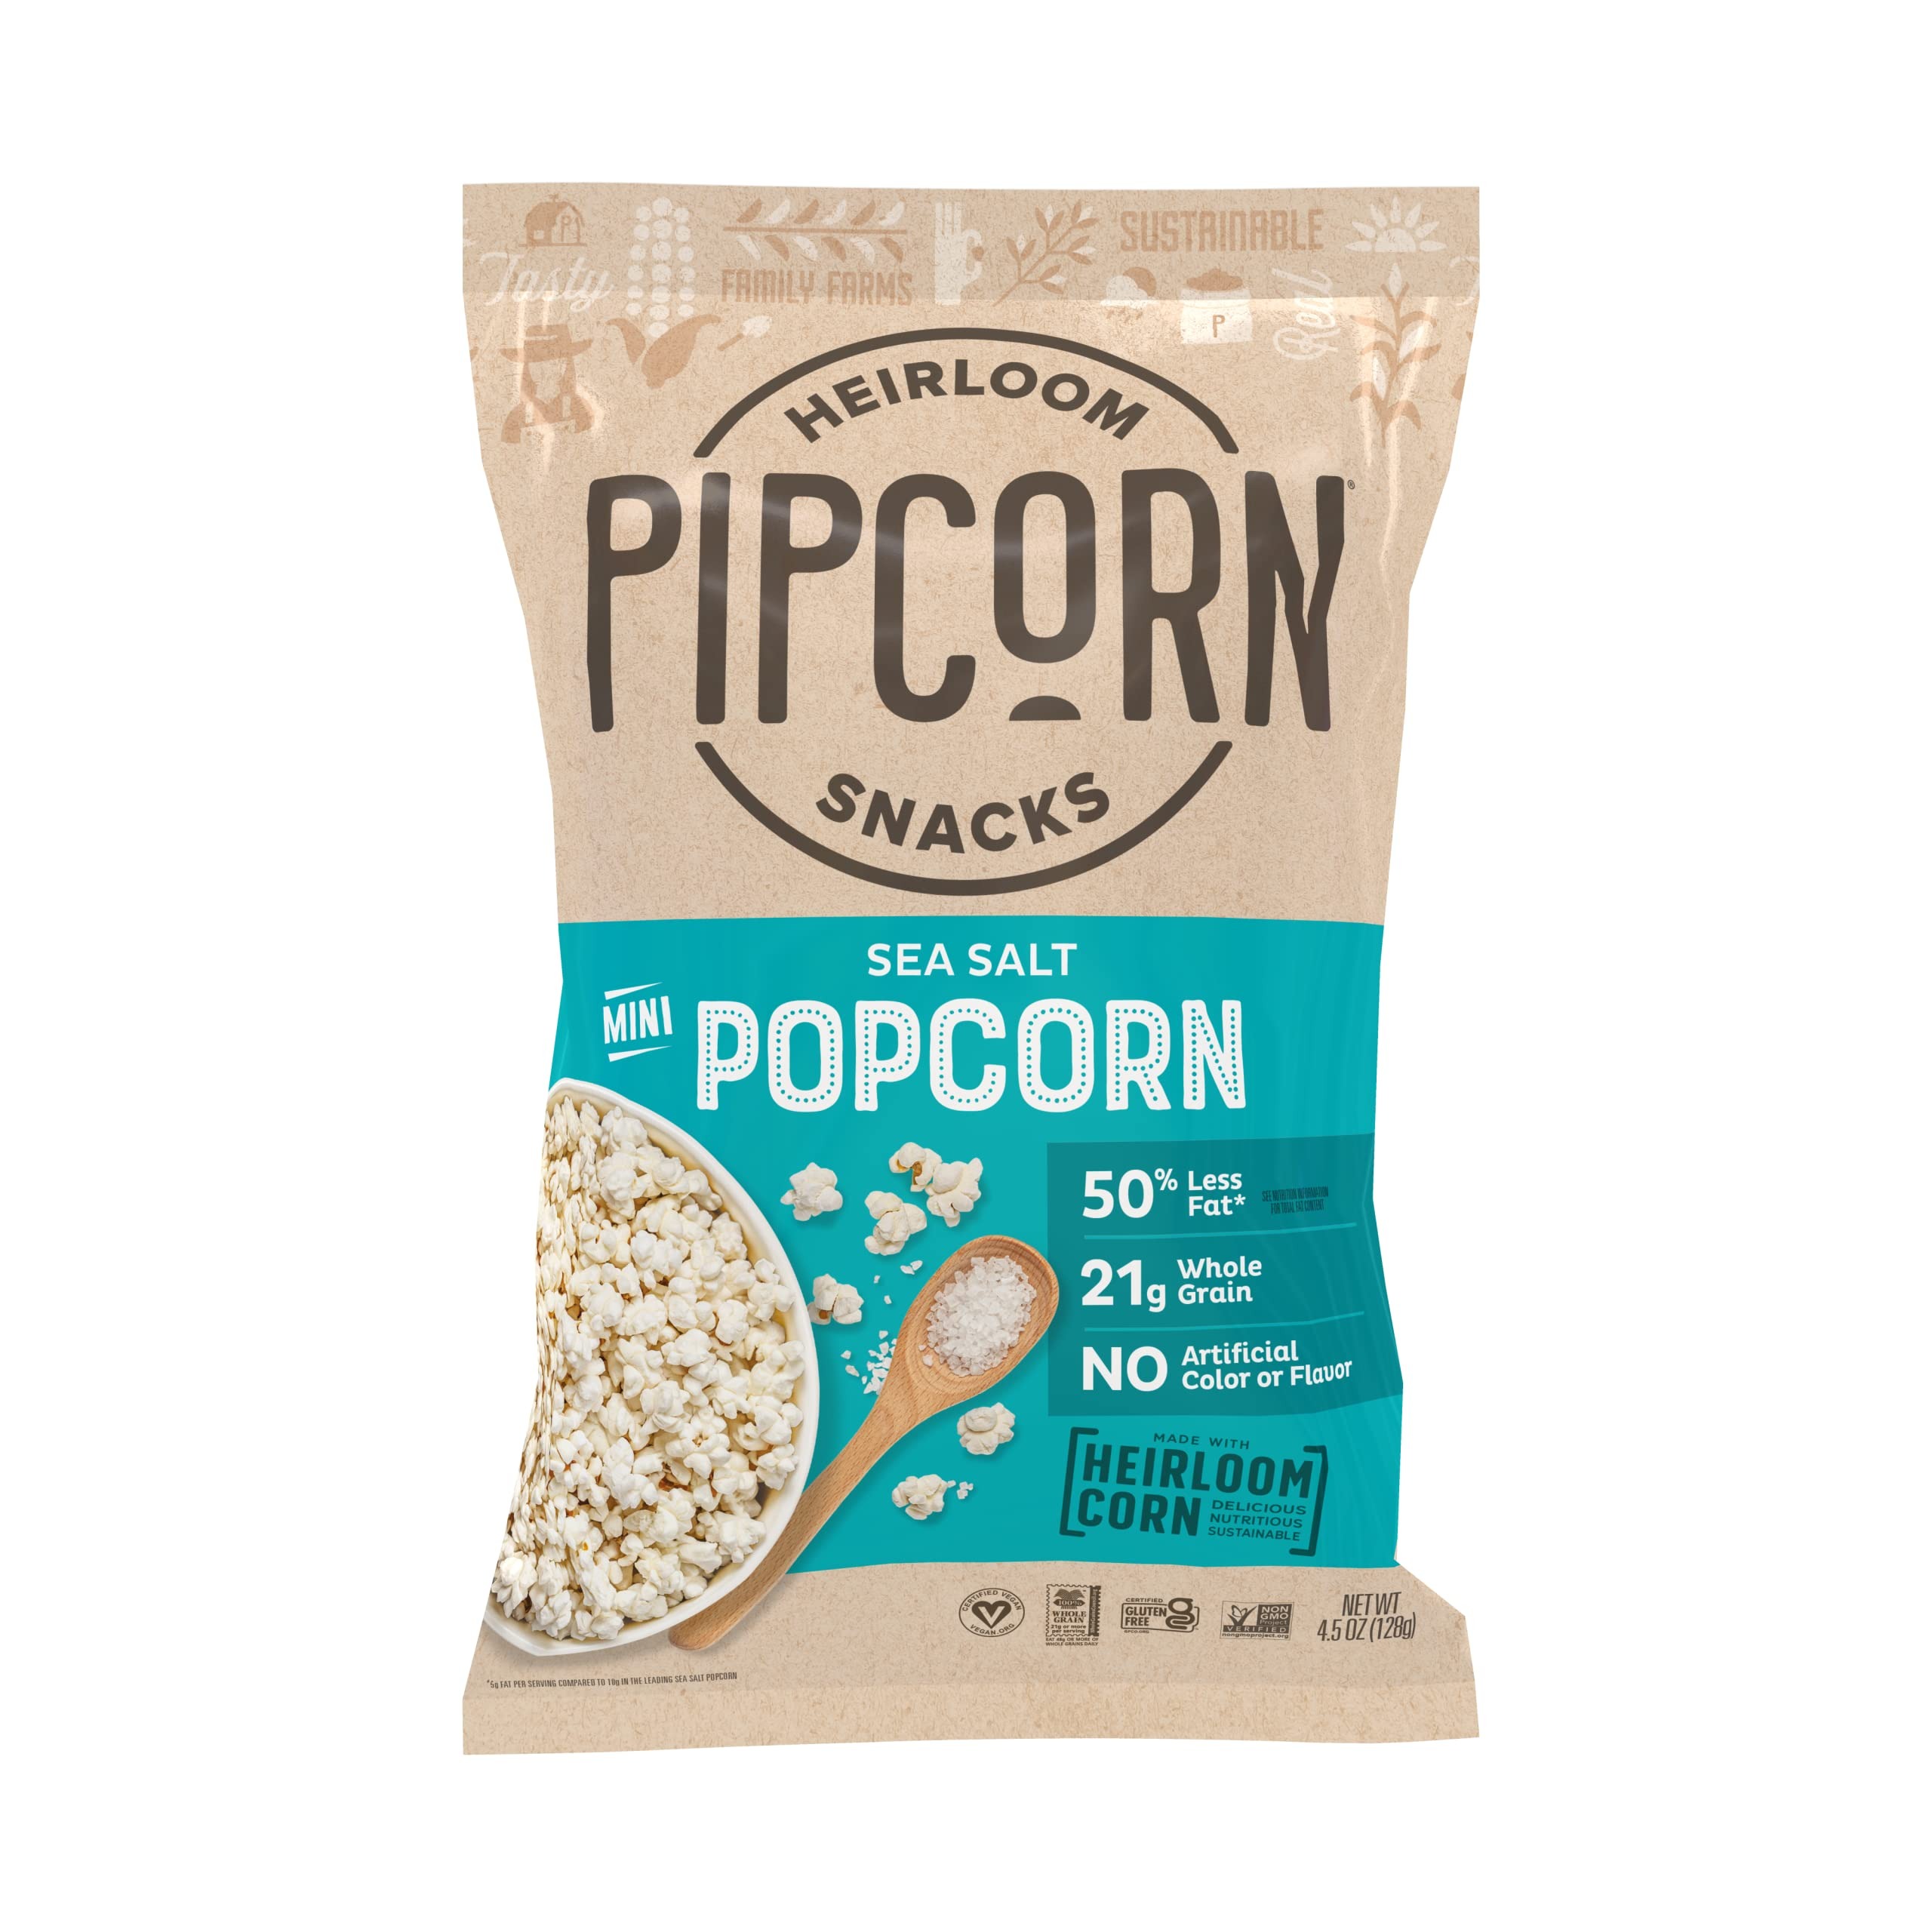
Item Name: Heirloom Sea Salt Mini Popcorn by Pipcorn - 4.5oz - Gluten Free, Non-GMO Heirloom Corn, Non-Artificial, Preservative Free Snacks
Bullet Point 1: Pipcorn Sea Salt Mini Heirloom Popcorn is light, salty and irresistibly delicious. Pairs great with movies, packed lunches and afternoon munchies.
Bullet Point 2: BETTER FOR YOU — Pipcorn Sea Salt Popcorn has 40% less fat and 20% fewer calories per serving (compared with the leading salty popcorn).
Bullet Point 3: AS SEEN ON Oprah’s Favorite Things and Shark Tank!
Bullet Point 4: 3 SIMPLE INGREDIENTS — Non-GMO heirloom popcorn, sunflower oil and sea salt. That’s it!
Bullet Point 5: PIPCORN HEIRLOOM POPCORN is available in four flavors: Sea Salt, Truffle, Caramel and Kettle.
Value: 4.5
Unit: Ounce

Price: 4.99